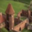
Label: castle